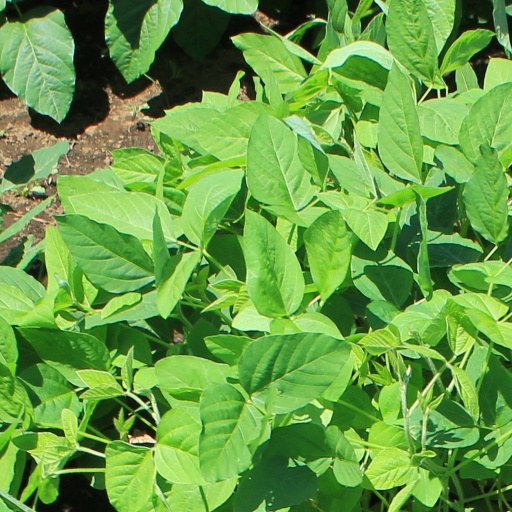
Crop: soybean